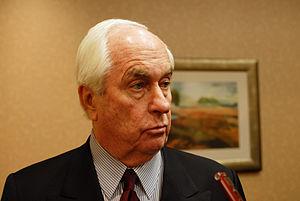
Roger Penske, né le 20 février 1937 à Shaker Heights dans l'Ohio, est une personnalité américaine du sport automobile. Pilote automobile dans les années 1960, il a ensuite fondé l'écurie de course Penske Racing, une des plus prestigieuses équipes du sport automobile américain qui s'est imposée dans de multiples disciplines y compris en Formule 1.